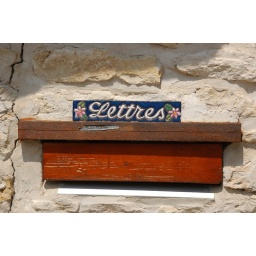
Letter box in a stone wall